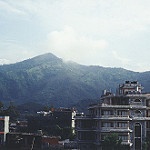
Label: mountain